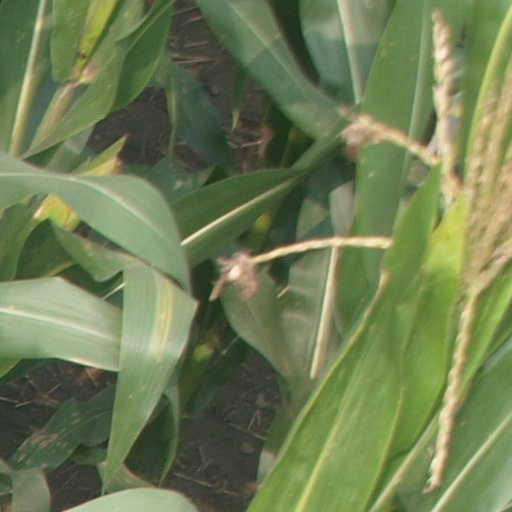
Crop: maize; corn